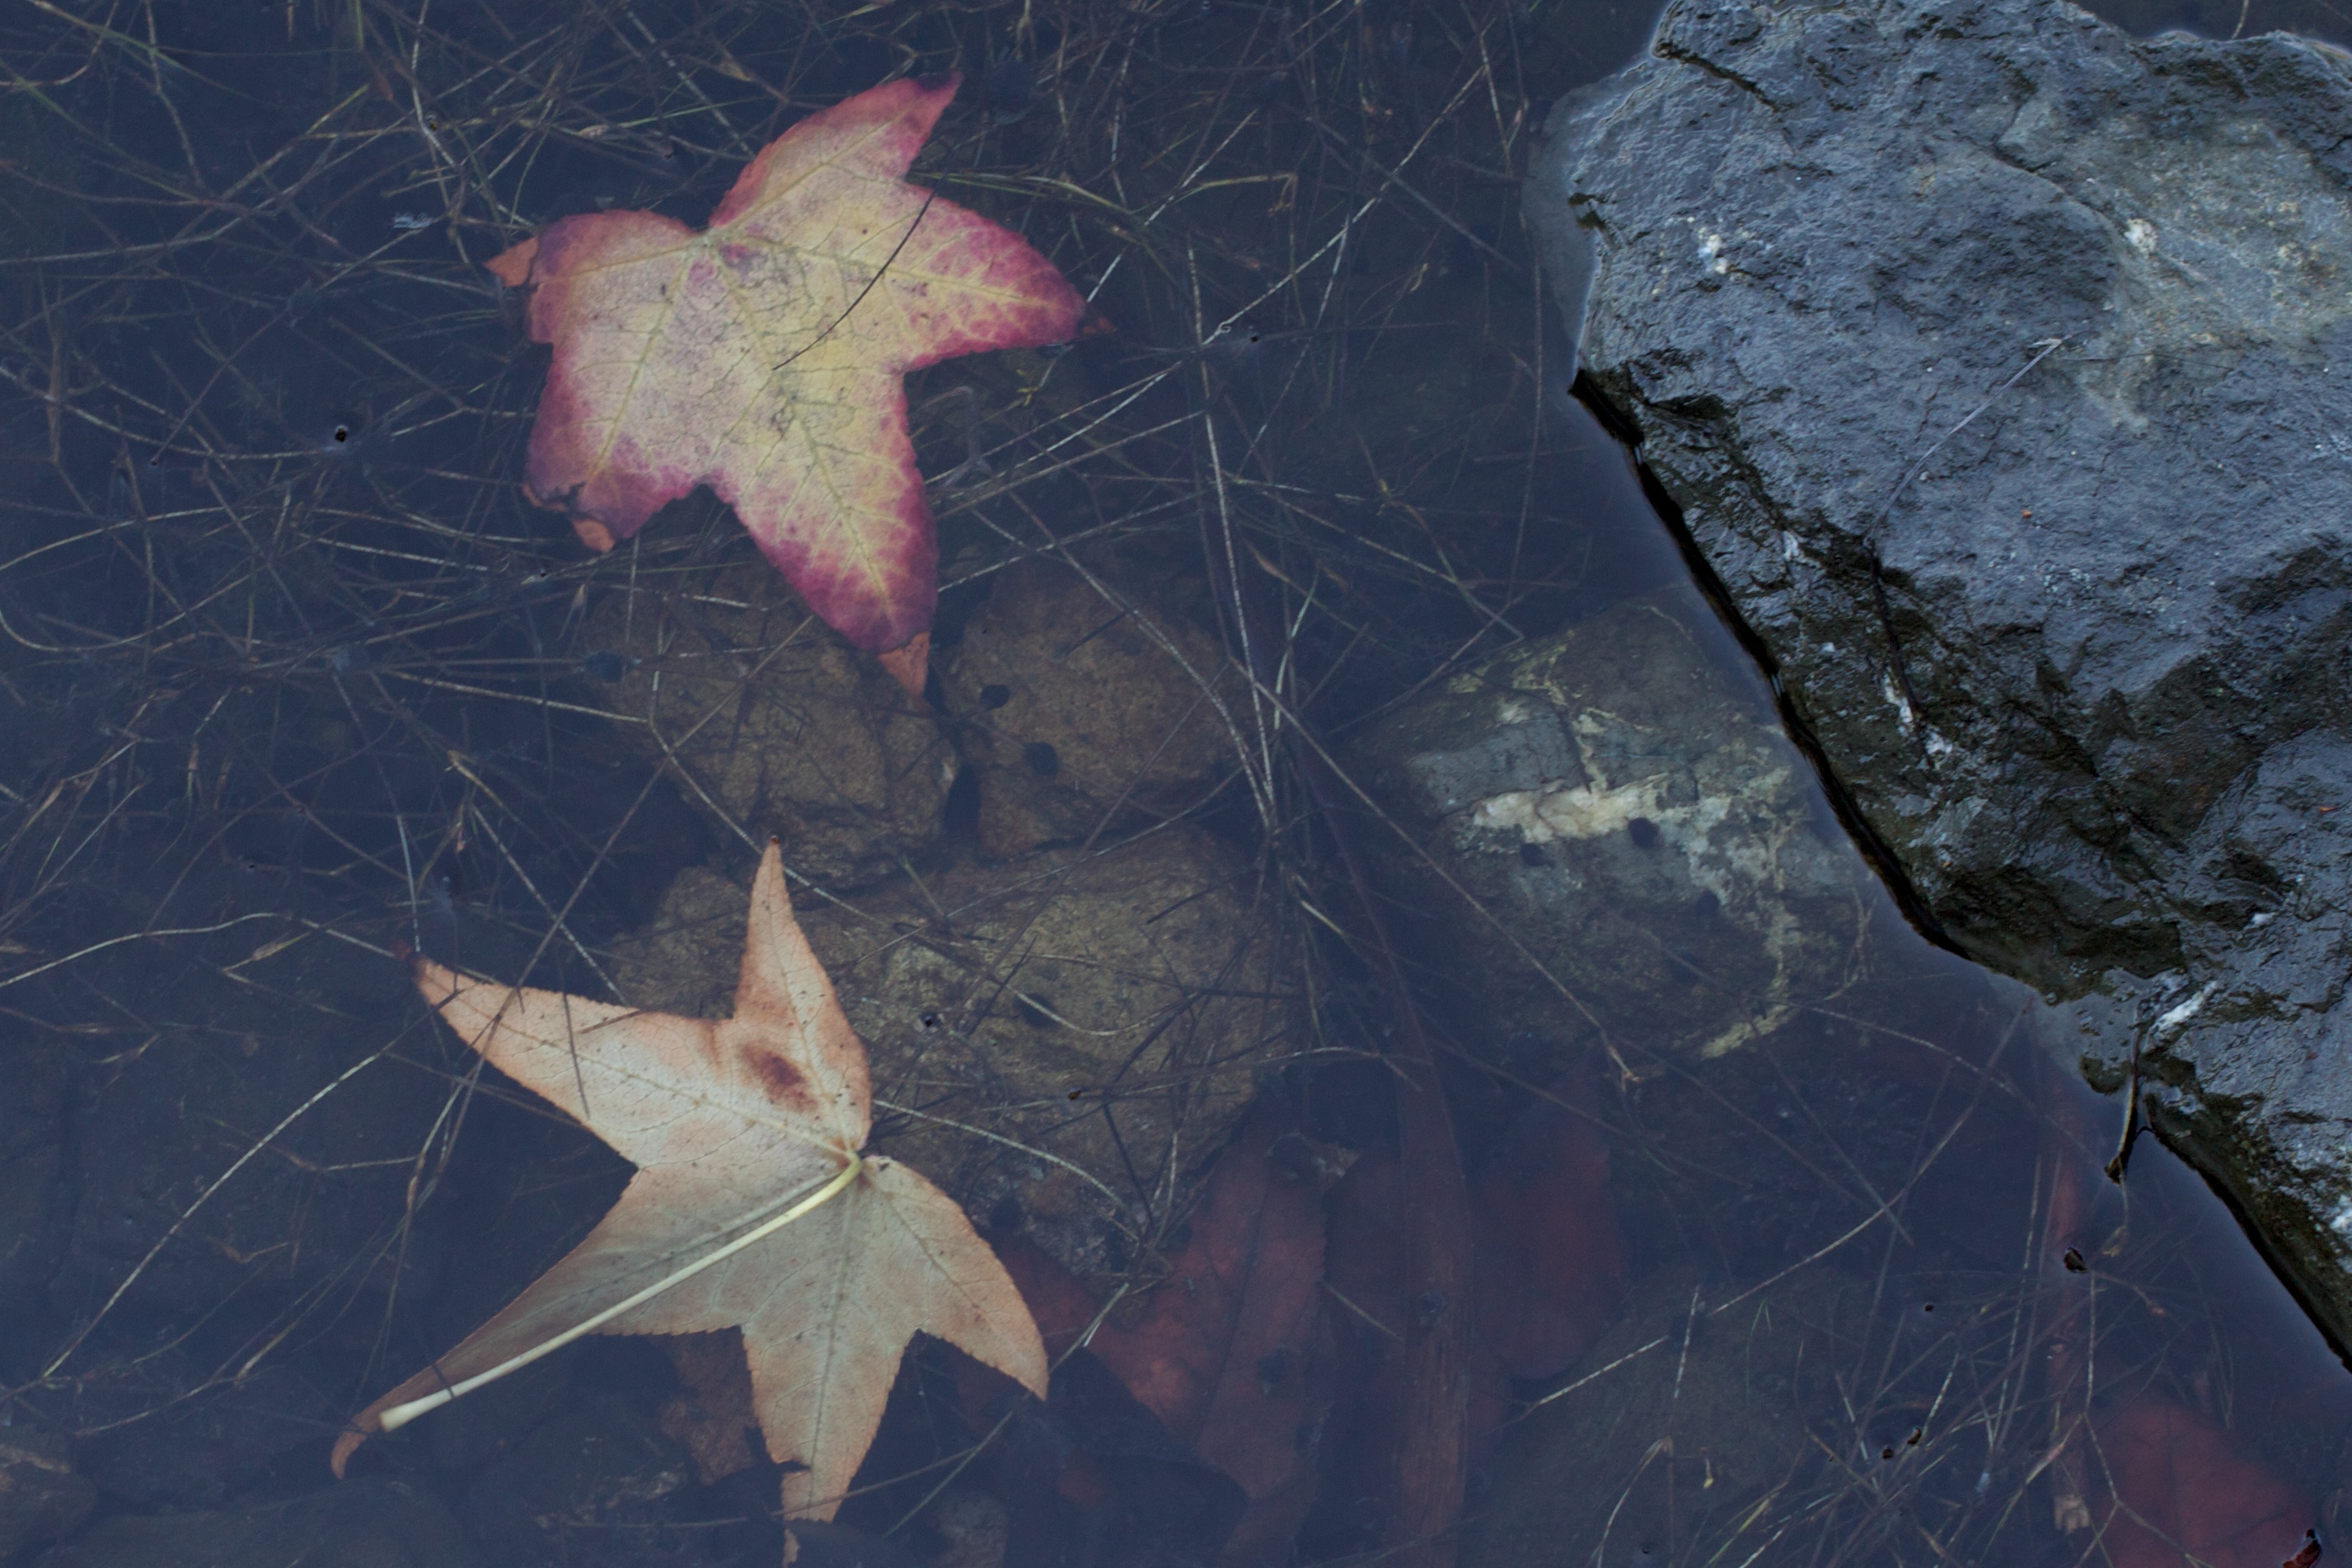
leaf, reflection, biology, fish, marine biology